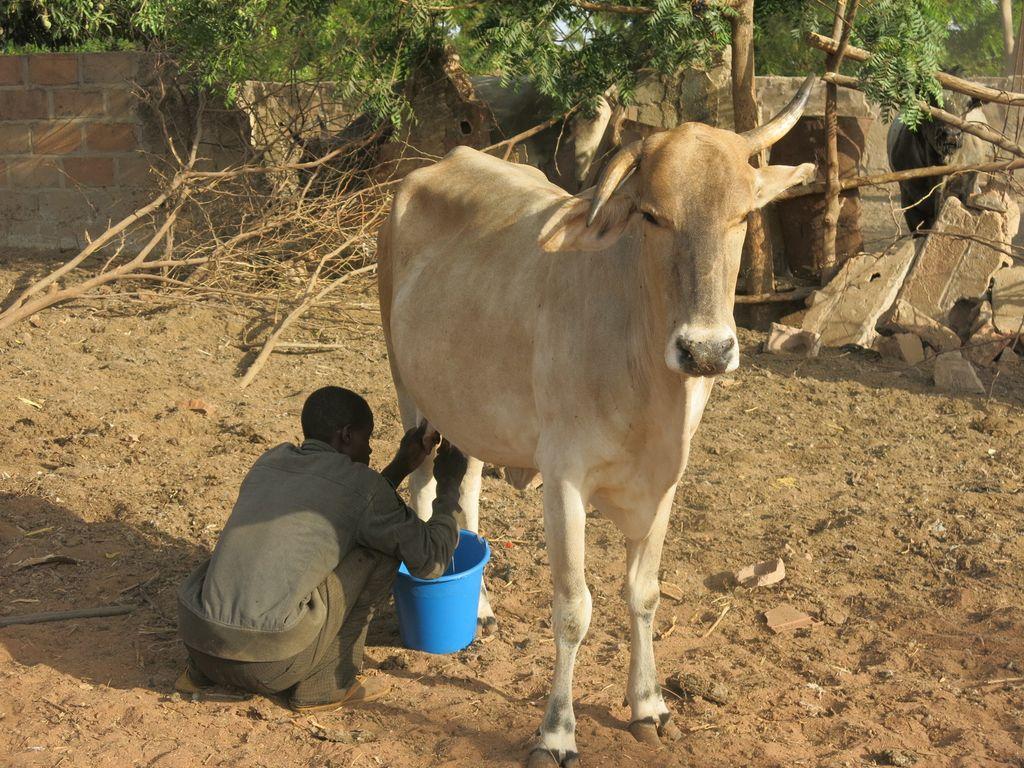
Sehemu hii imeweza kukauka sana na kuna mtu ambaye anakamua ng'ombe yake ili kupata maziwa.